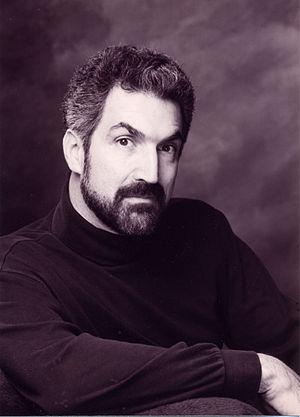
Daniel Pipes, né le 9 septembre 1949 à Boston dans le Massachusetts, aux États-Unis, est un journaliste américain et un ancien universitaire, spécialisé dans l'analyse de la politique internationale et de l'antiterrorisme.